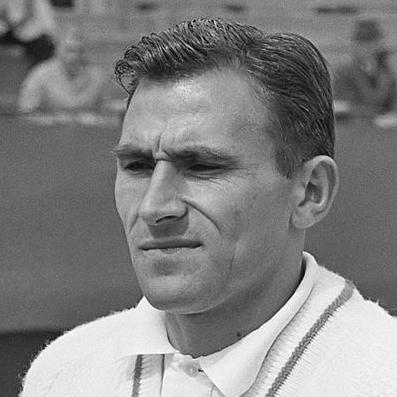
Age: 32